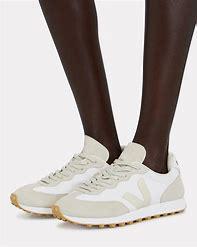
Brand: Veja
Model: RIO Branco